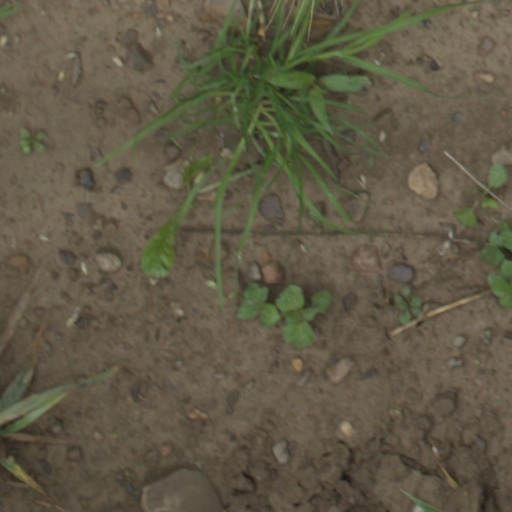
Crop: wheat